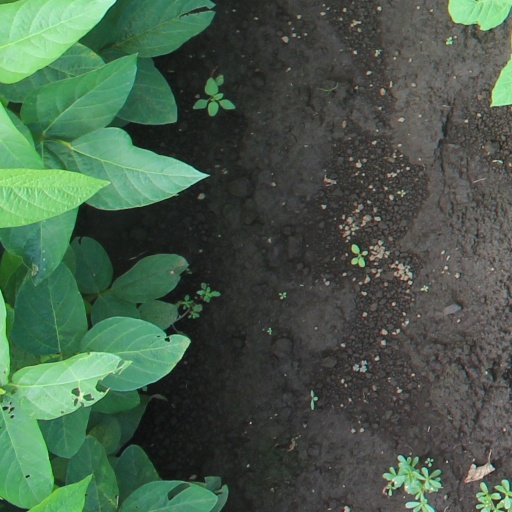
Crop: soybean